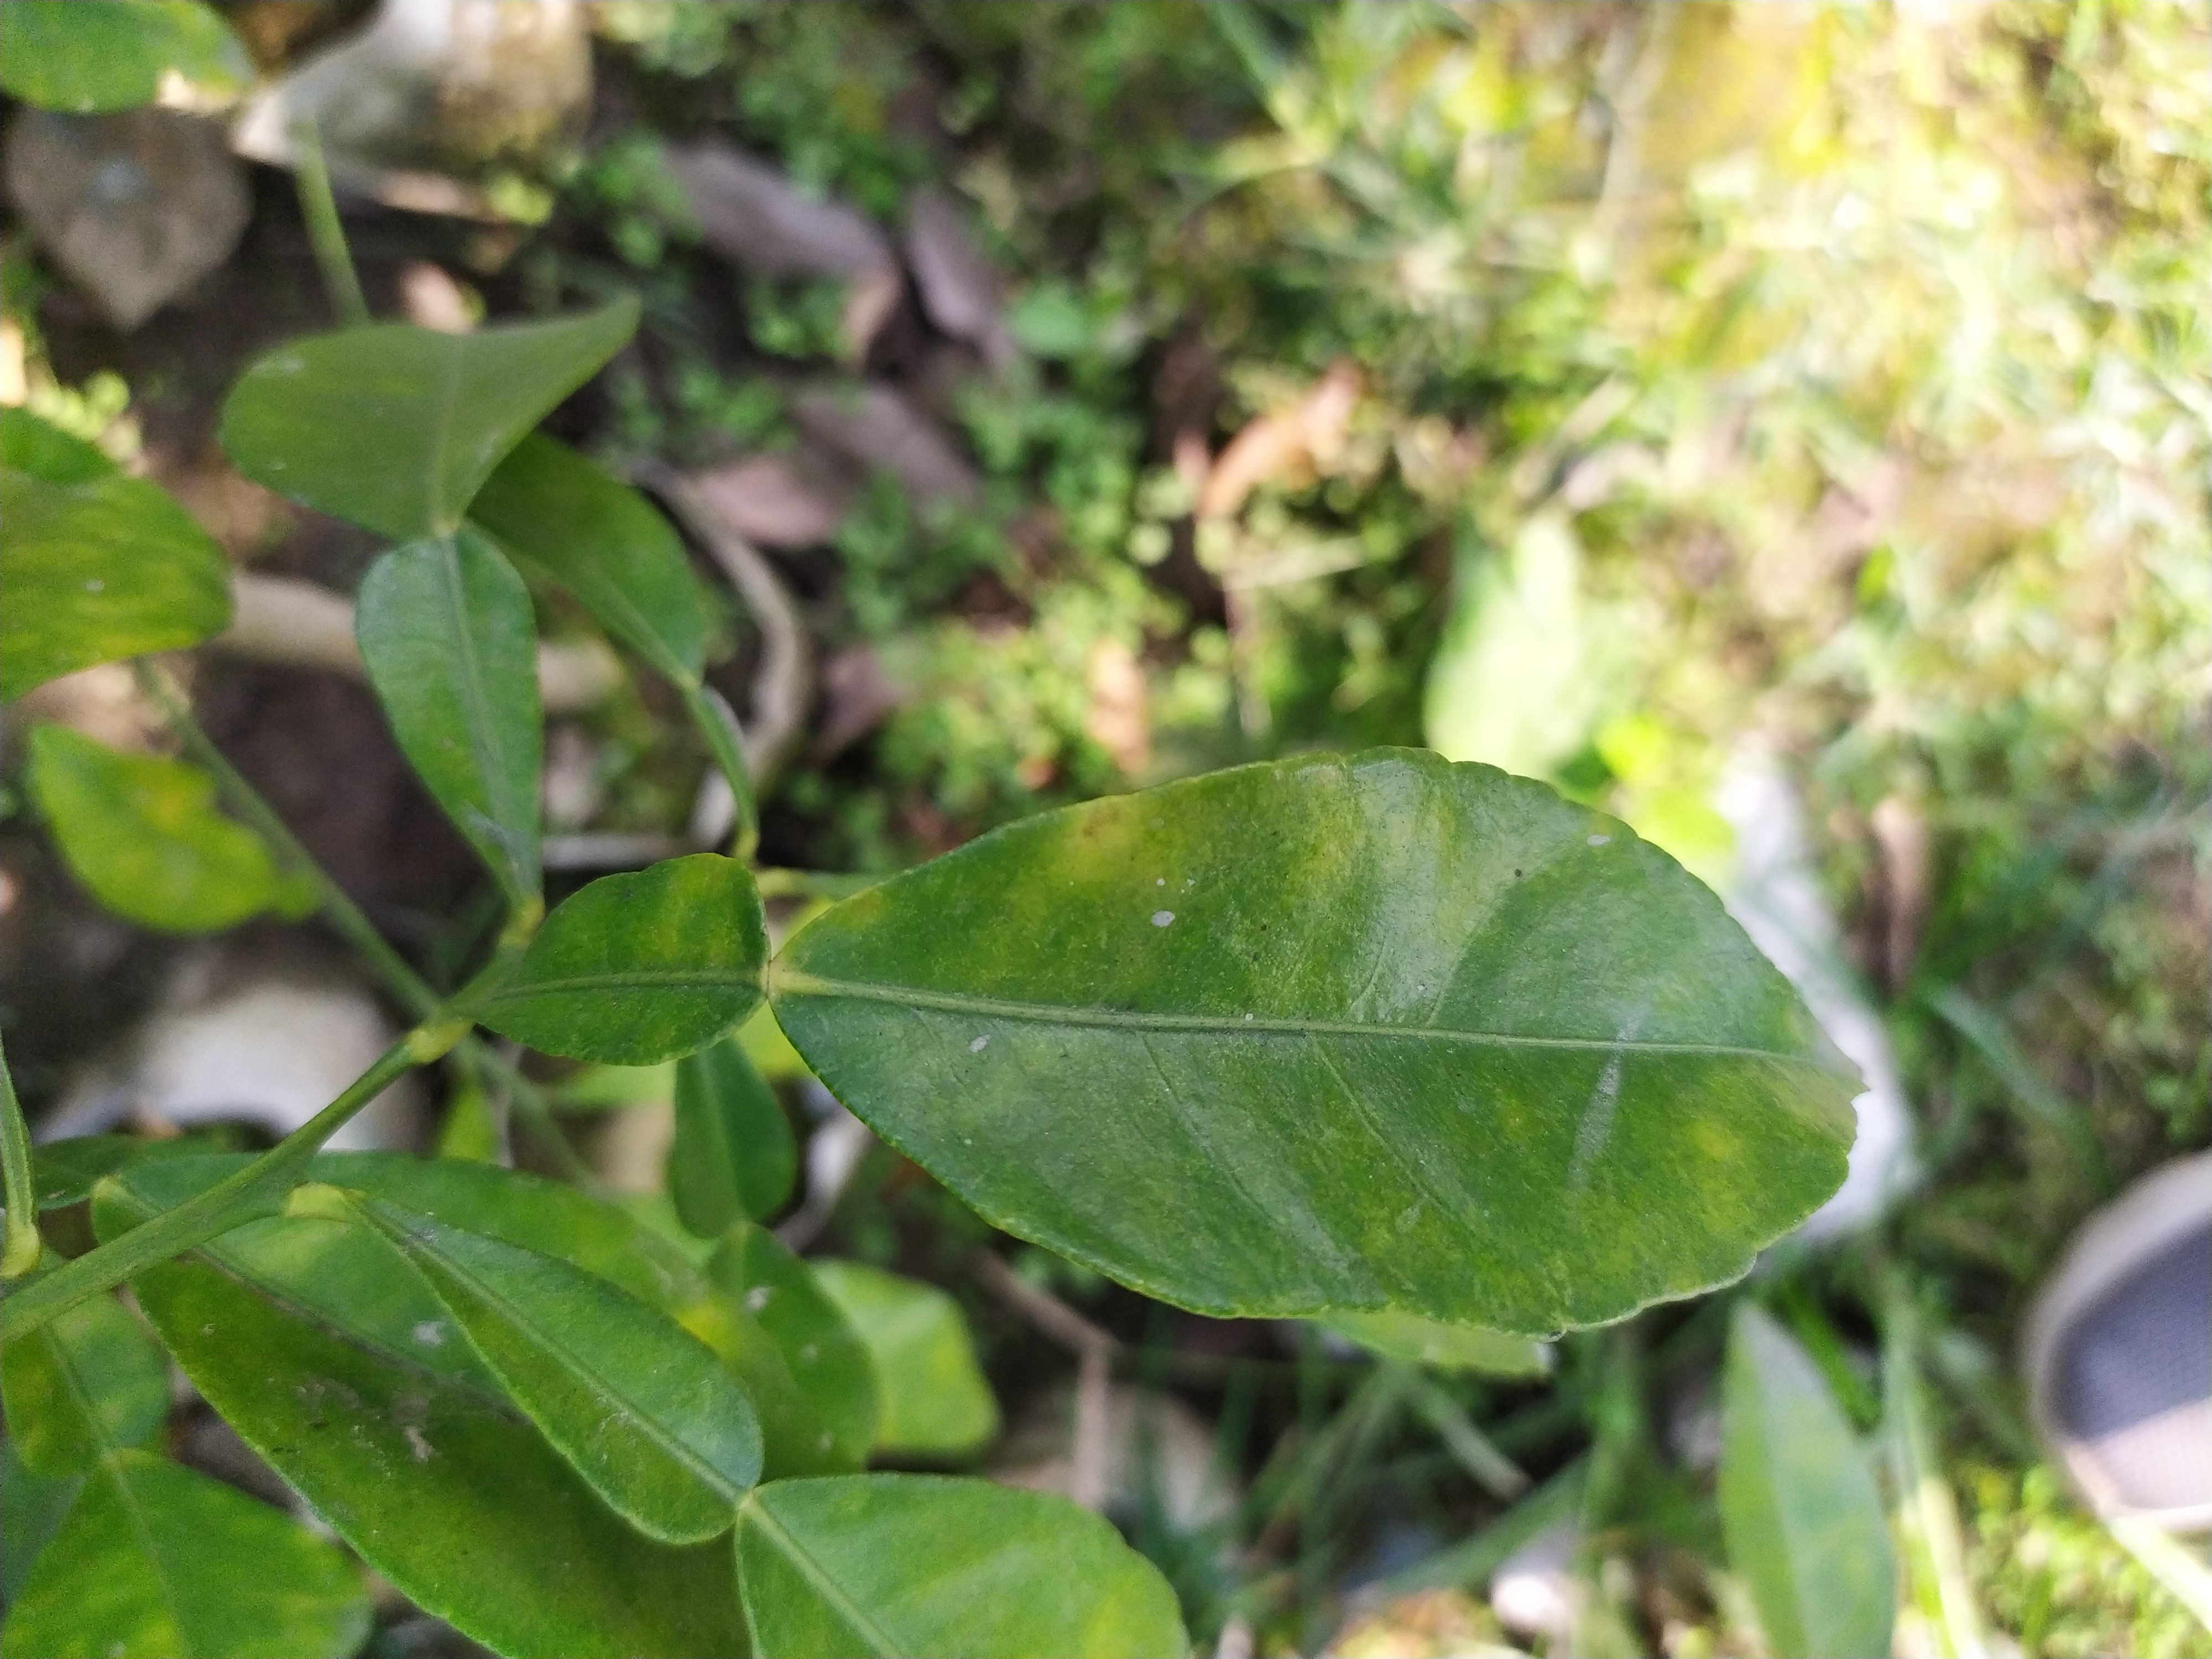
Mandarin leaf variety: Nagpuri